Reader Rabbit Toddler

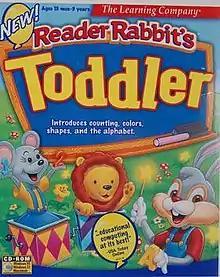
CD cover art

Reader Rabbit Toddler (also known as Reader Rabbit's Toddler) is a 1997 educational video game developed by KnowWare and published by The Learning Company. It is part of the "Reader Rabbit" series.